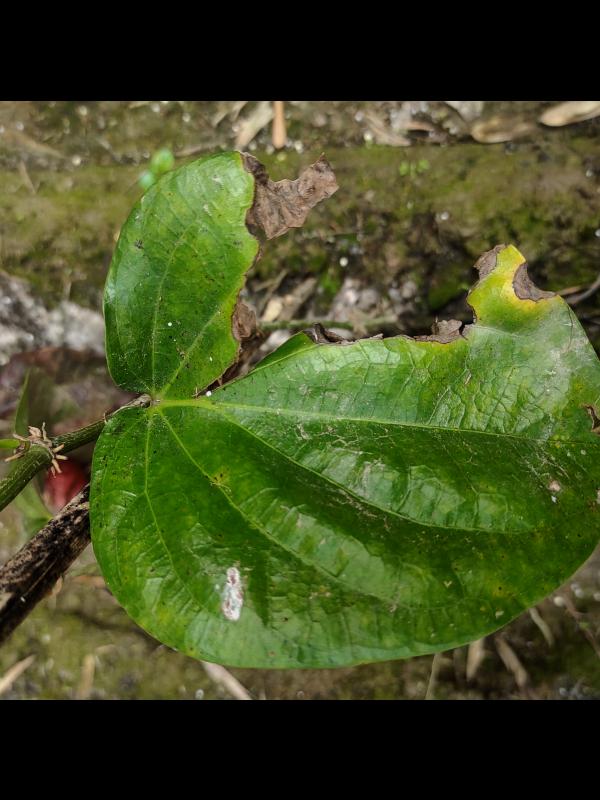
Label: Fungal_Brown_Spot_Disease